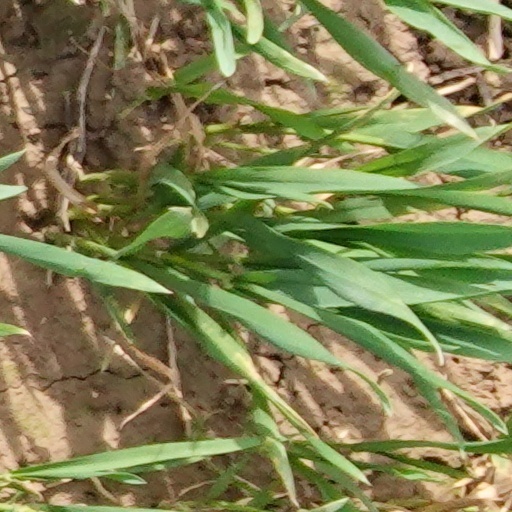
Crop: wheat